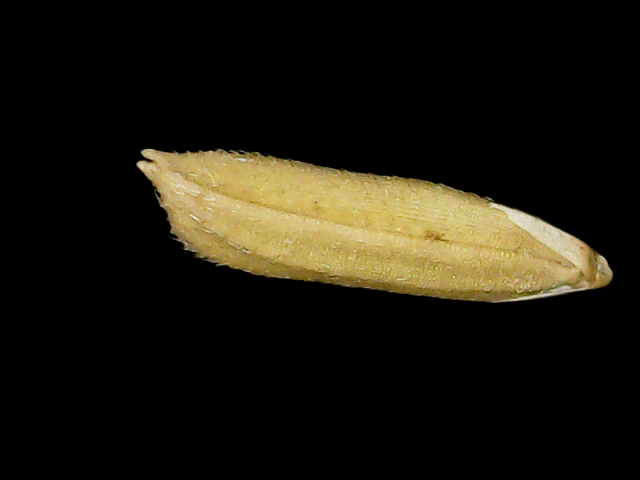
Rice variety: Binadhan21